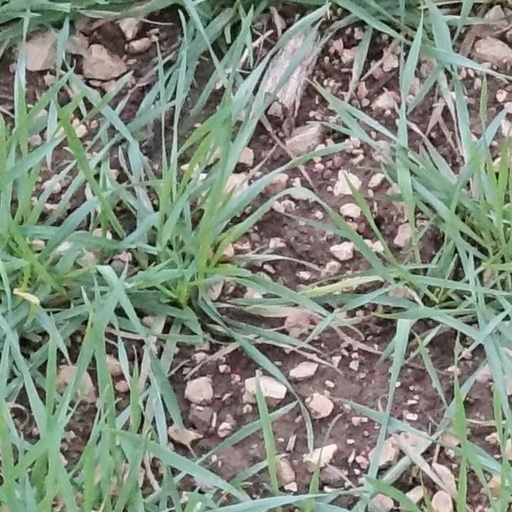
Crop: wheat